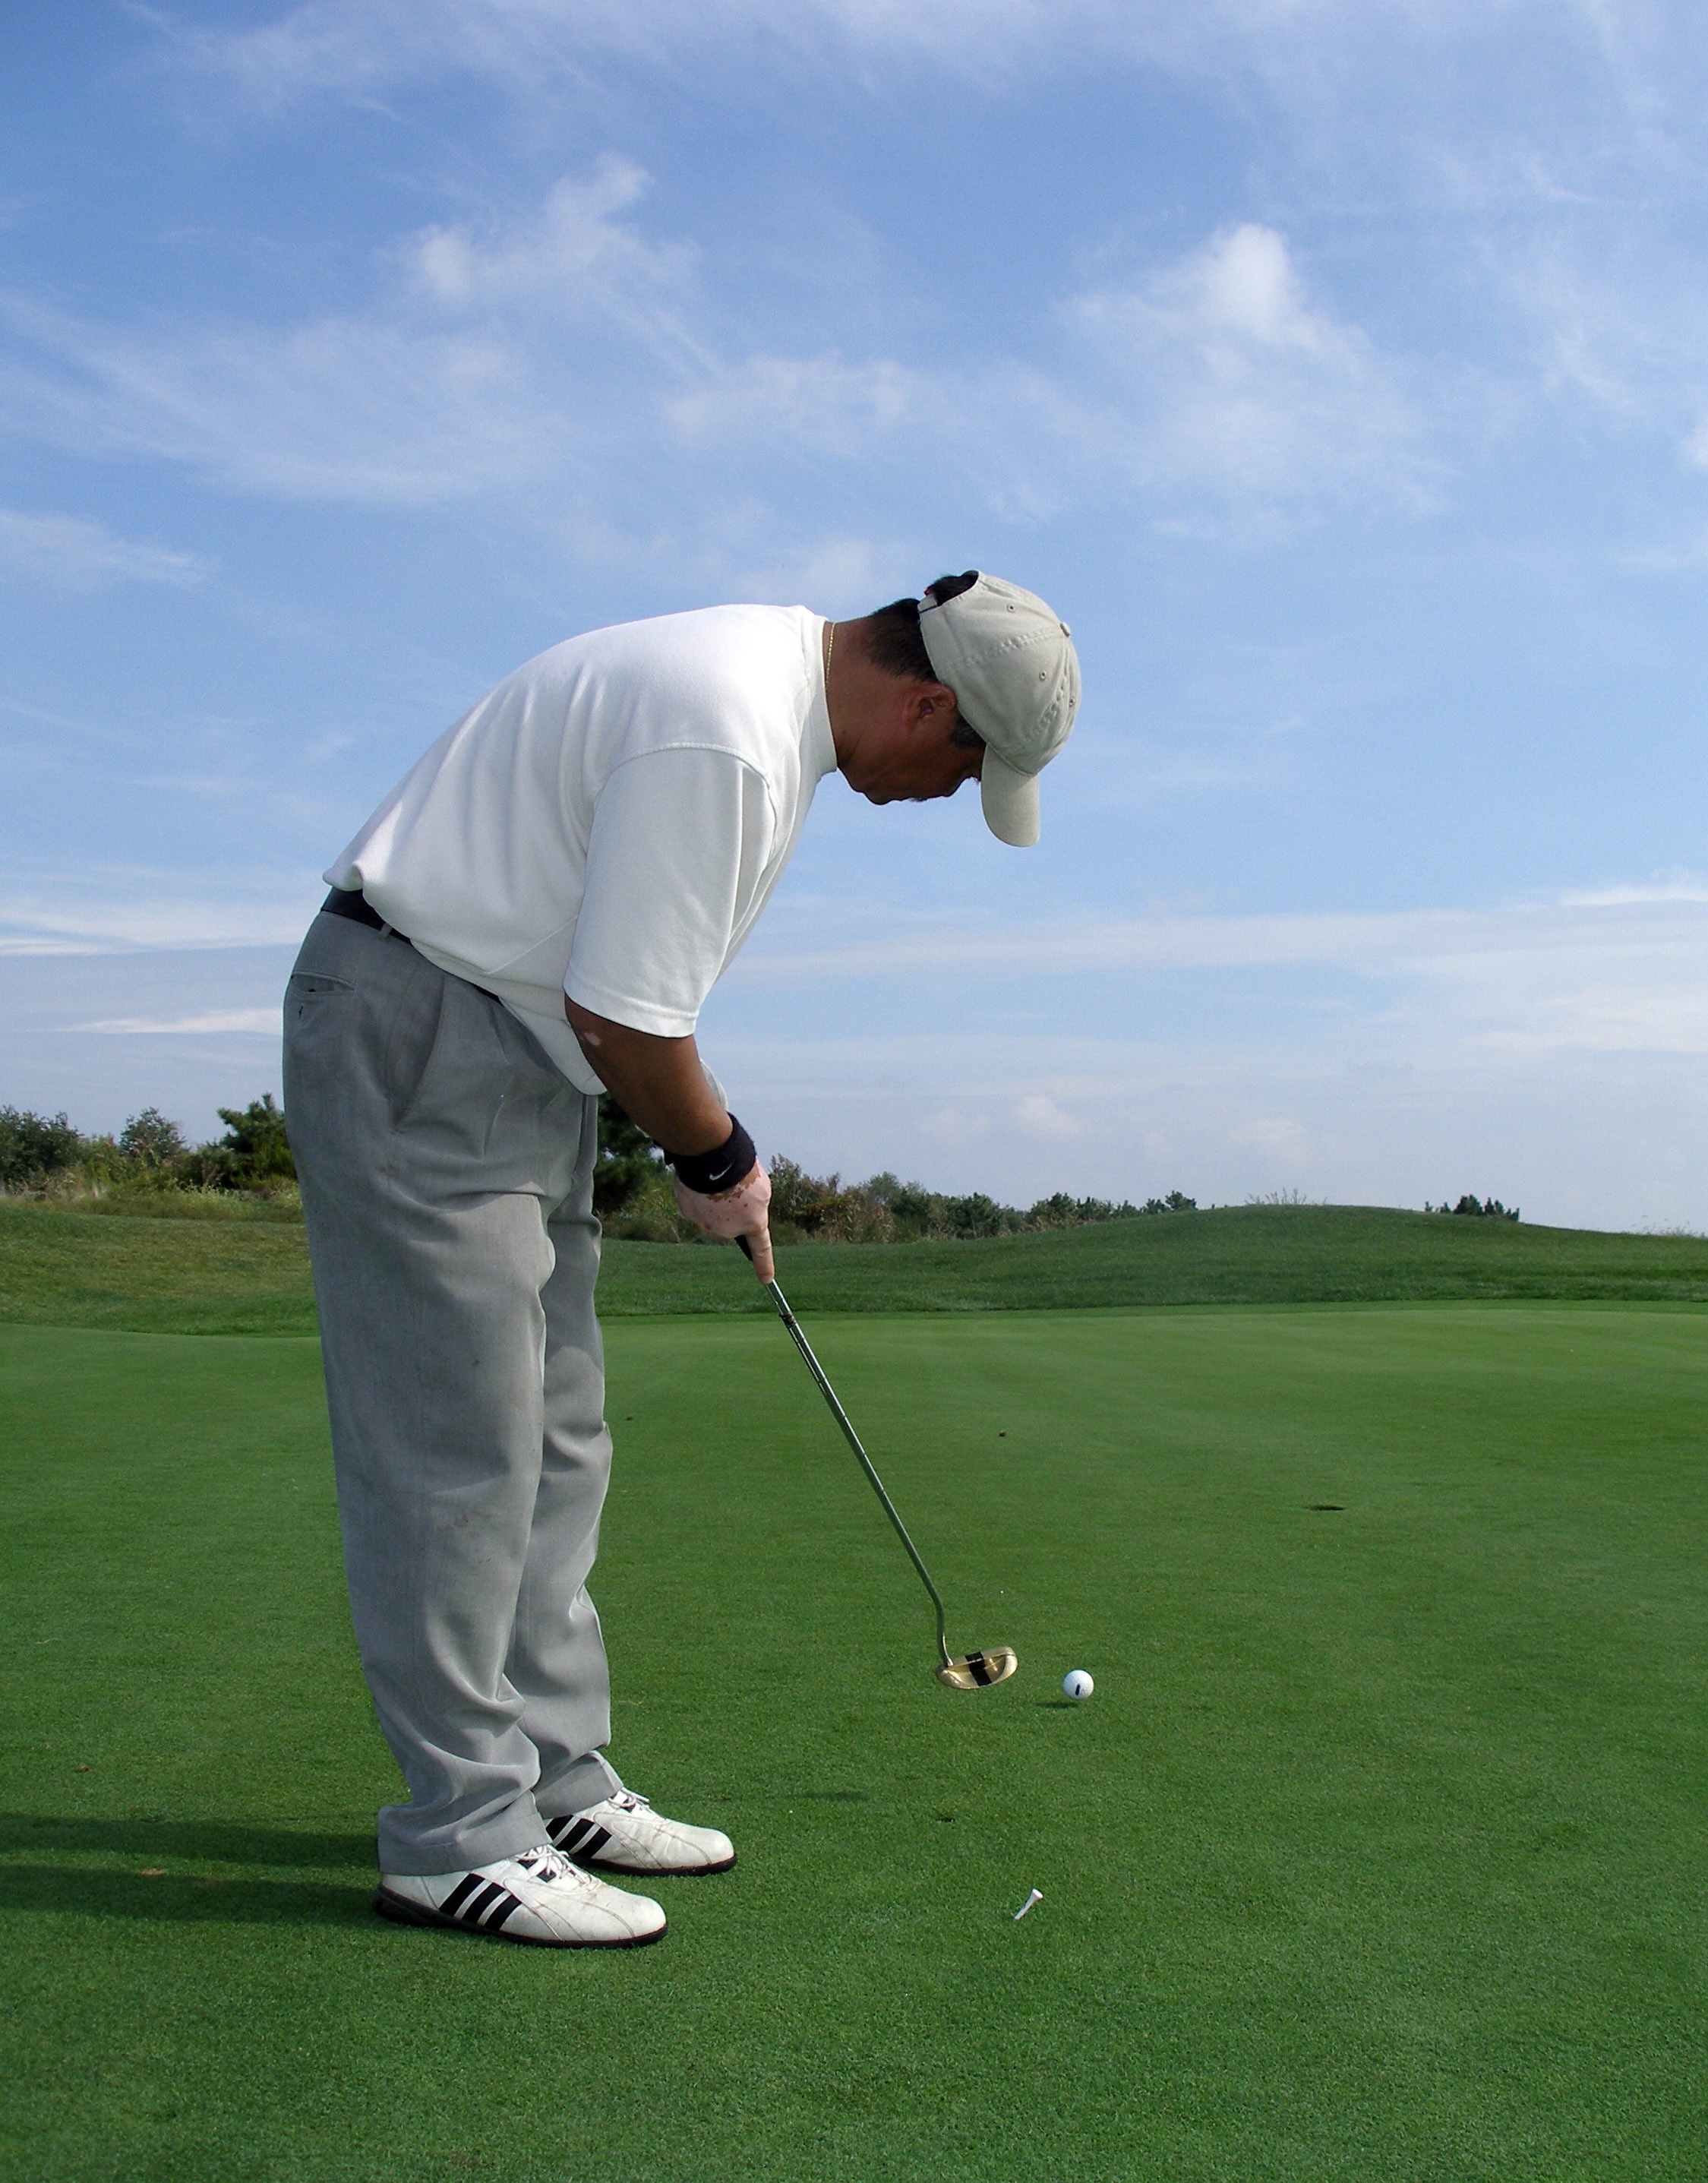
grass, recreation, golf, golf club, men, sports, tournament, golfer, putting, ball game, outdoor recreation, individual sports, pitch and putt, professional golfer, fourball